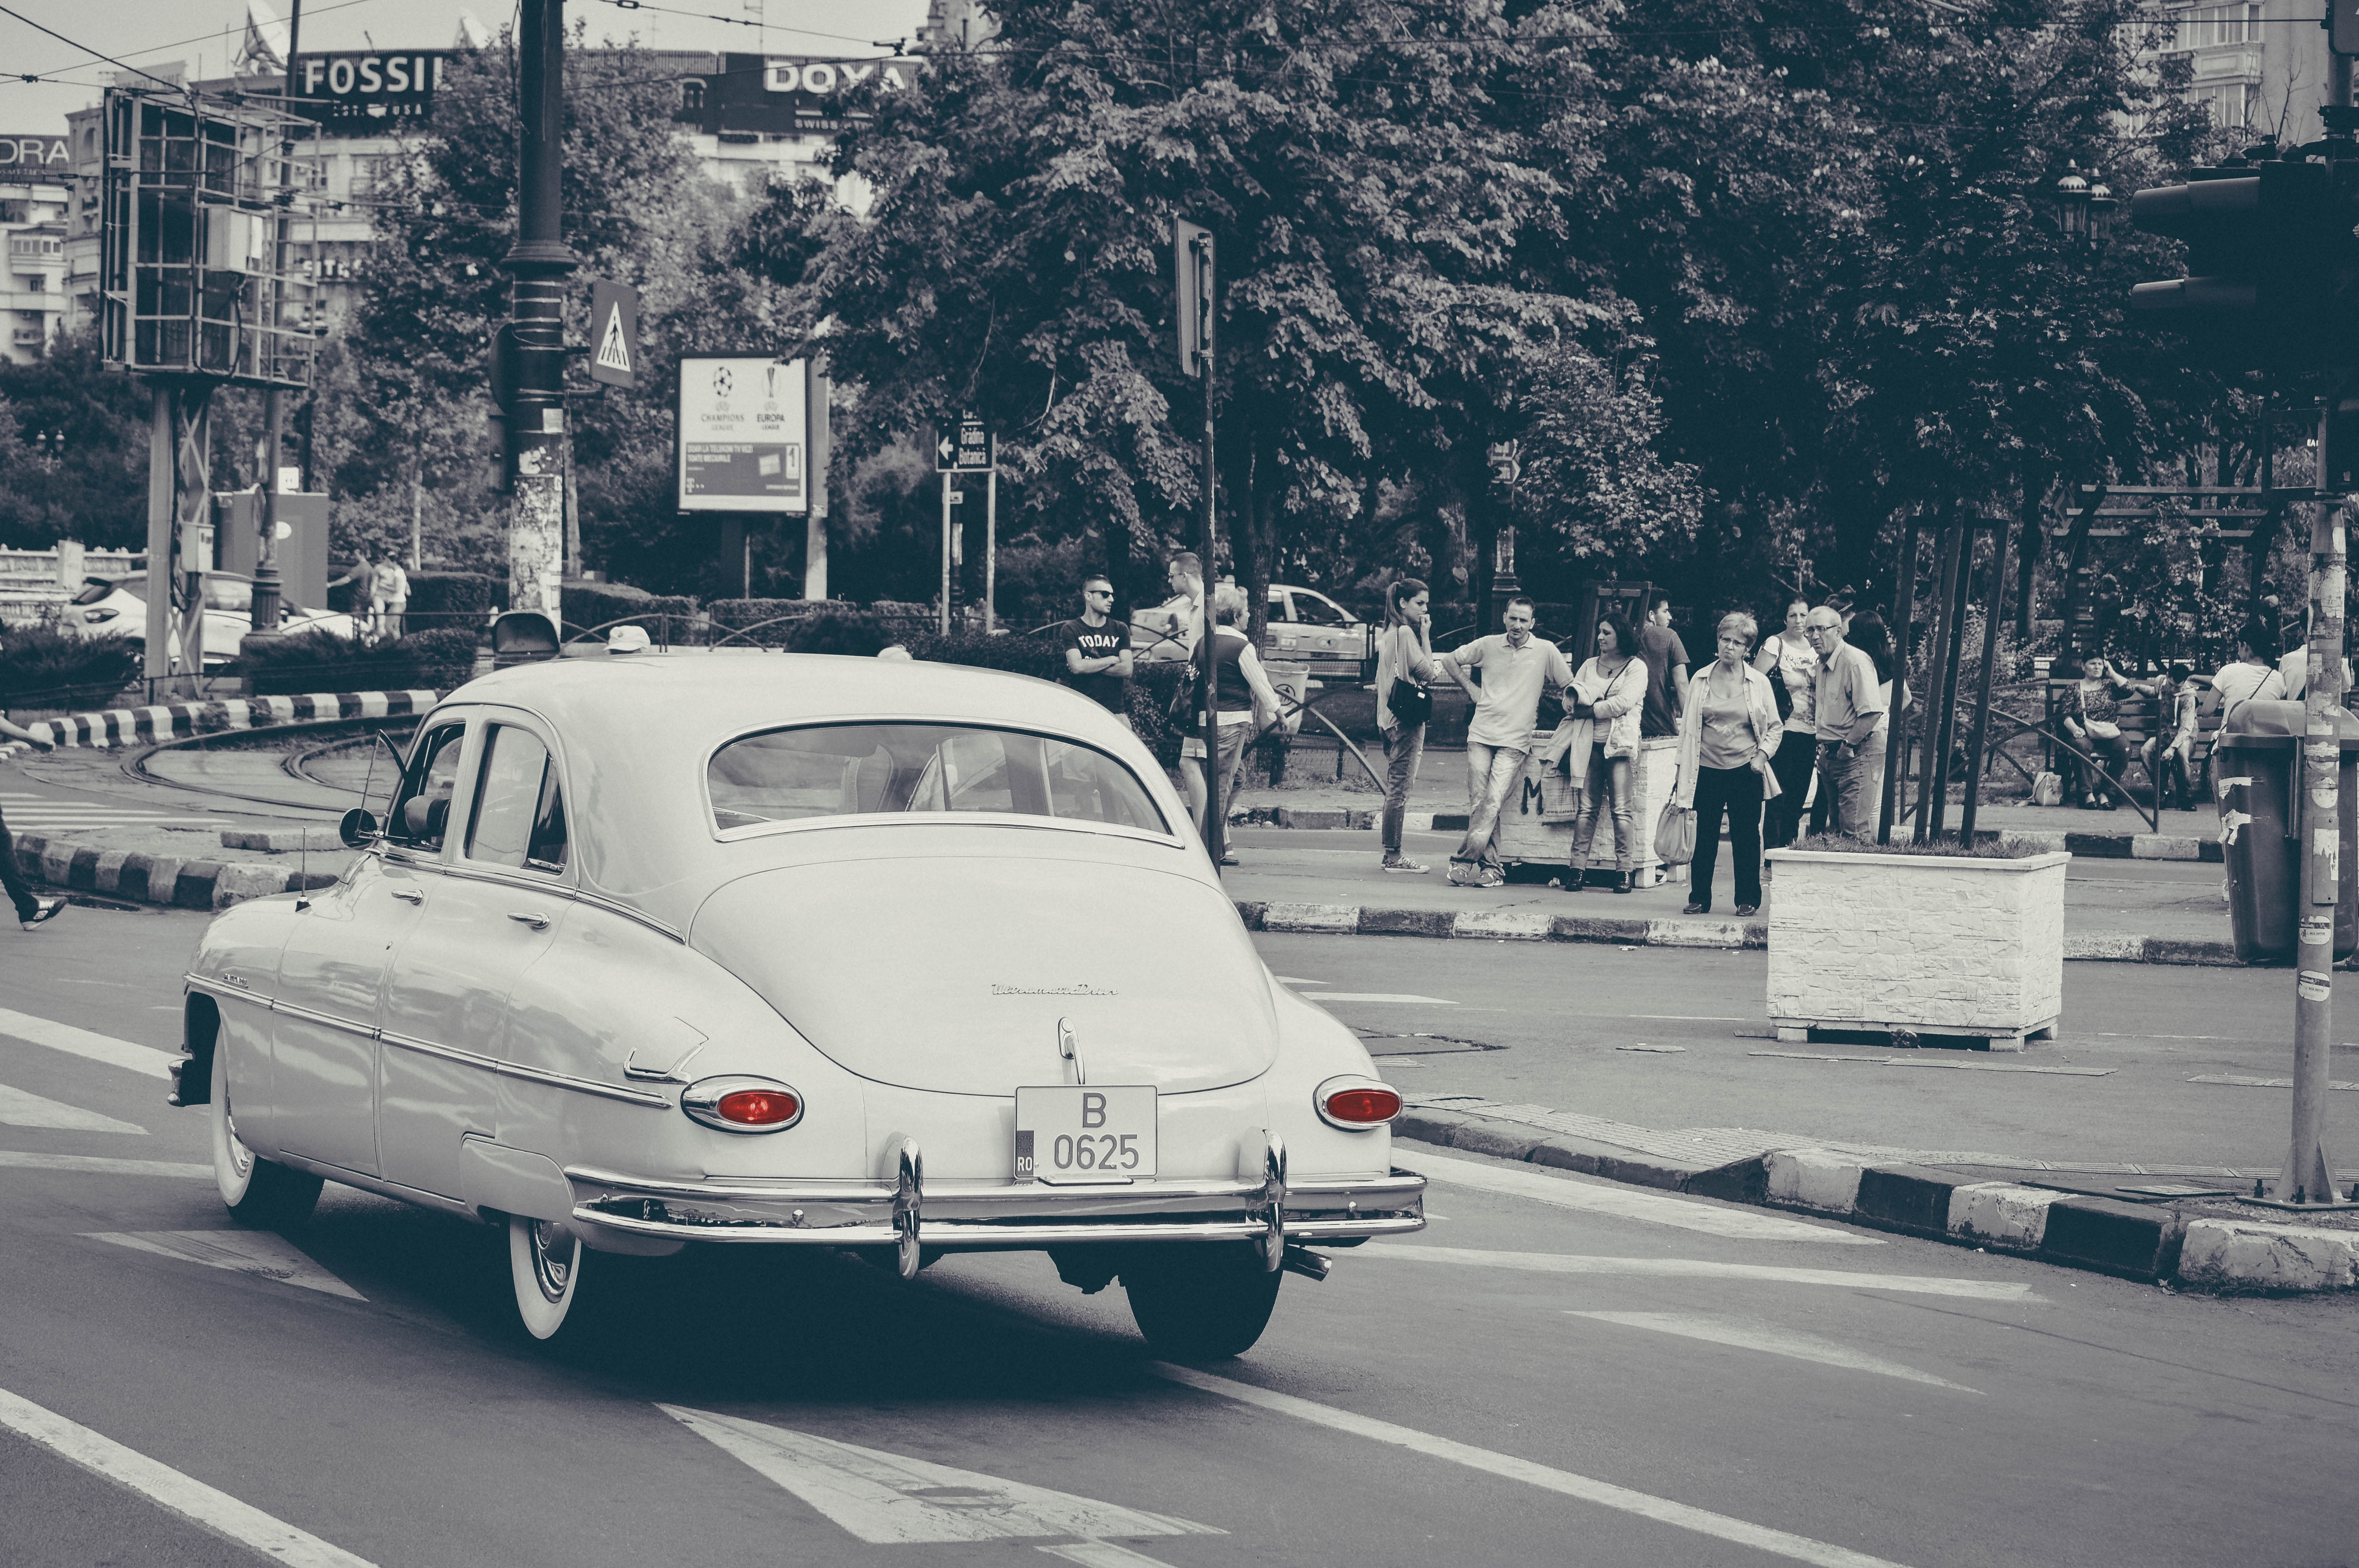
road, street, car, vintage, automobile, old, urban, transport, vehicle, monochrome, motor vehicle, vintage car, style, classic, vintage cars, old cars, antique car, land vehicle, automobile make, automotive design, luxury vehicle